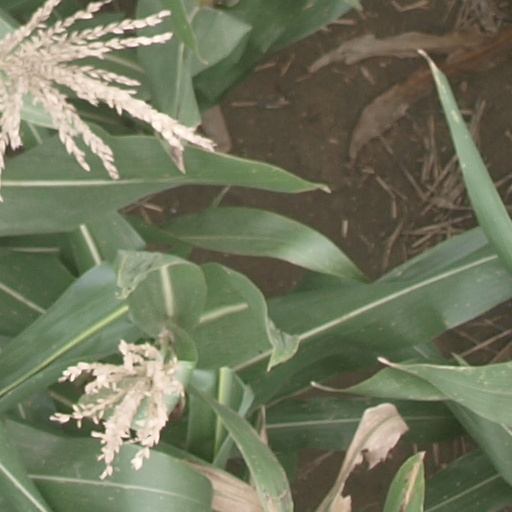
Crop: maize; corn